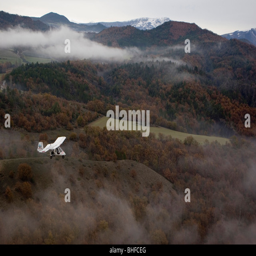
aerial view of plane above the mountains